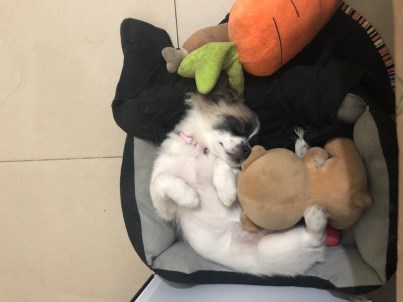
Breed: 806-n000129-papillon